Eustache Chartier de Lotbinière

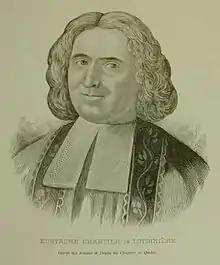
Eustache Chartier de Lotbinière

In 1723, his wife died on giving birth to their eighth child, the future Marquis de Lotbinière. This event prompted him to pursue a life in Holy Orders (Catholic Church). In consequence of his already official duties, he learned theology through either his brother, Father Valentin, or Jean-Baptiste de La Croix de Chevrières de Saint-Vallier, who held Eustache in high esteem. He was ordained into the Priesthood (Catholic Church) in 1726, and only four days after this event the Bishop of Quebec appointed him Canon (priest) and Archdeacon, which was followed a few months later to his appointment as Vicar general to the Bishop. He resigned from the Indies Company, but Louis XV of France allowed him to retain his position on the Sovereign Council of New France as a lay councillor, on condition that he abstain from attending trials of criminal cases and relinquish his office as Keeper of the Seals.